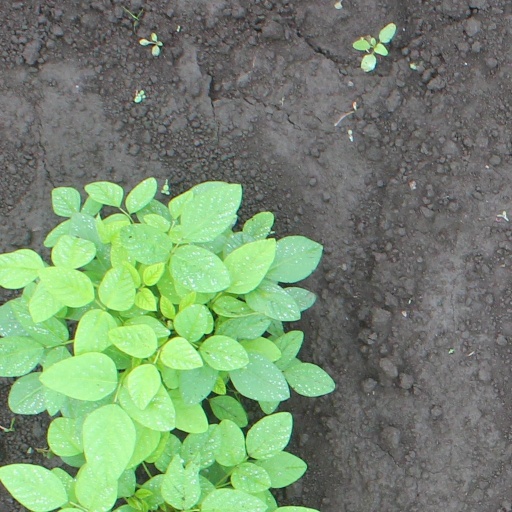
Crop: soybean